Great Siege of Gibraltar

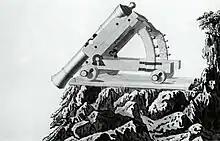
Koehler's Depressing Carriage

This sortie postponed the great Spanish assault for several months. In that time the British began building an extensive tunnel network through the Rock of Gibraltar. The work was carried out by hand, aided by gunpowder blasts, which was dangerous. It took thirteen men five weeks to dig a tunnel with a length of . Embrasures were blasted overlooking the Spanish lines. Additionally, a new type of cannon mount was invented that allowed a cannon to fire at a downward angle: the new depressing gun-carriage devised by George Koehler allowed guns to be fired down a slope. This was demonstrated on 15 February 1782 at Princess Royal's Battery. This new carriage enabled the defending guns to take advantage of the height of the Rock of Gibraltar: they could strike out far, but also be angled downward to fire on approaching attackers.